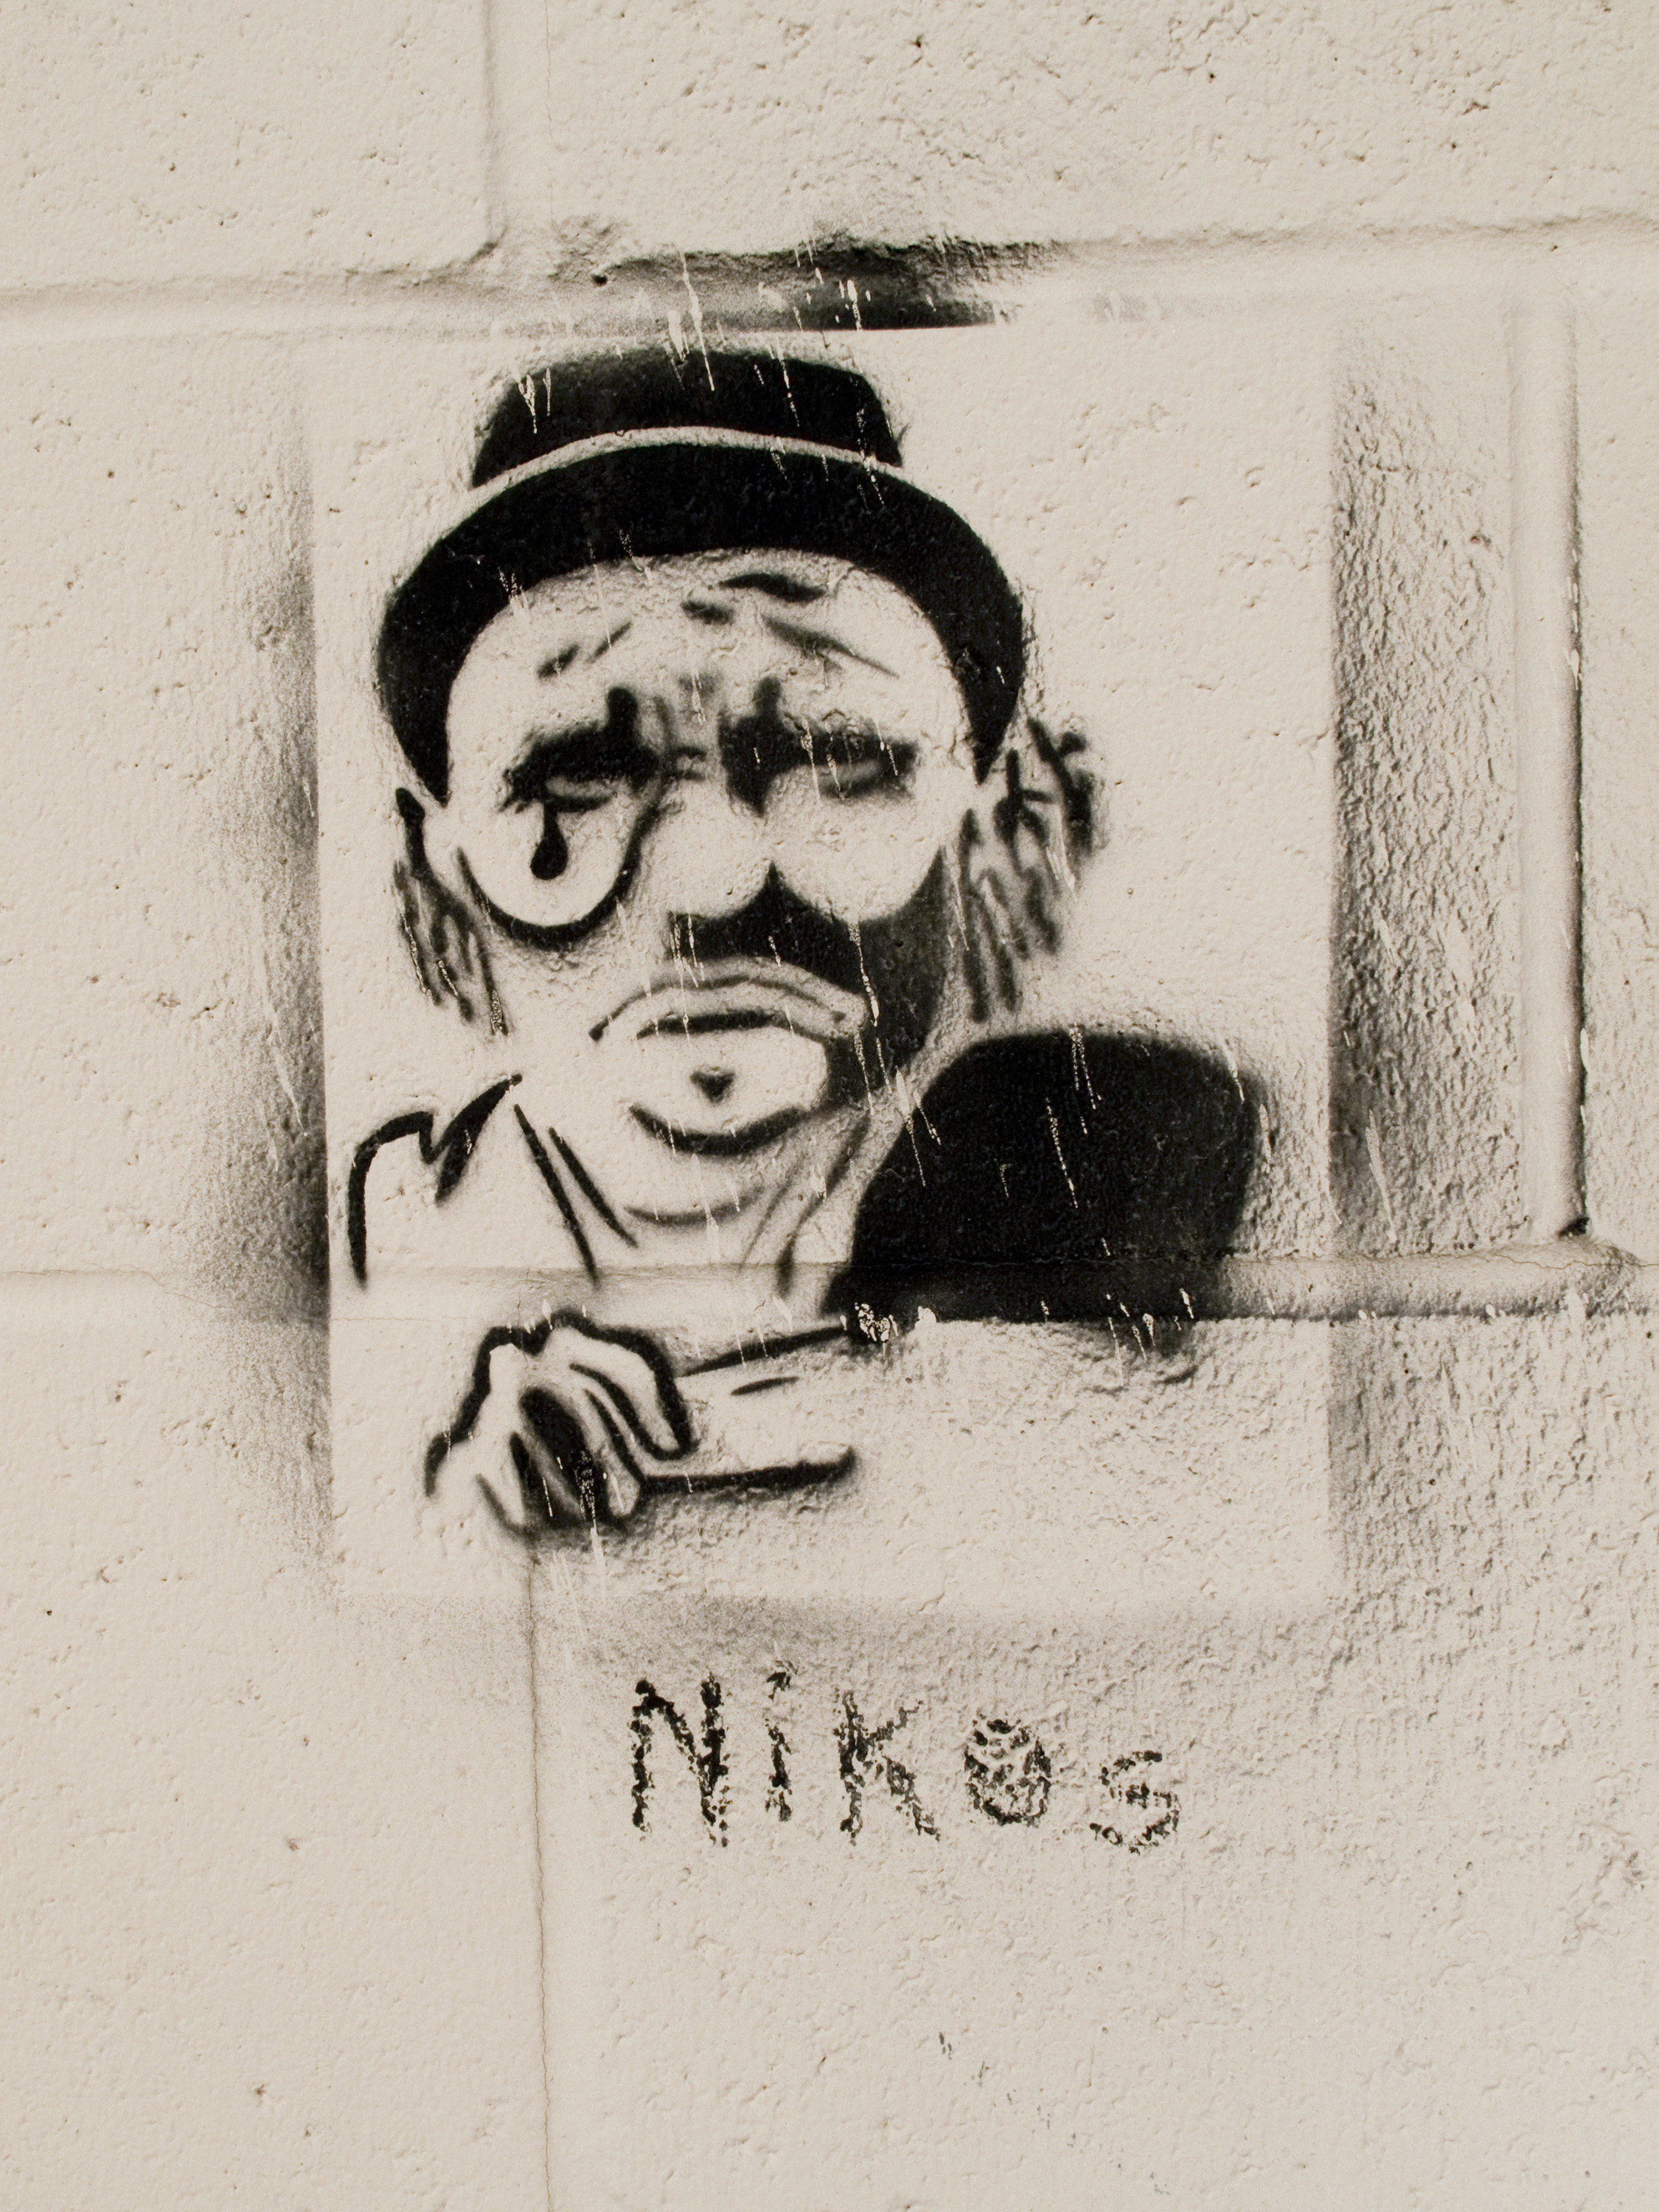
white, portrait, graffiti, art, sketch, drawing, illustration, stencil, tears, shape, sacramento, nikos, pierrot